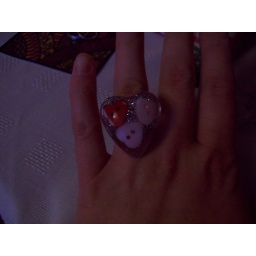
Heart shaped resin ring with silver glitter and pink and red heart buttons embedded in it.